Cerro Ballena

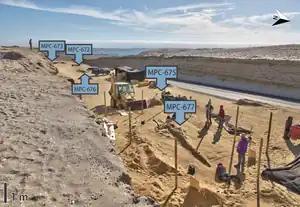
Multiple whale specimens from Cerro Ballena being excavated, along the Pan-American Highway

Suárez with his team became aware of this and reached out to other institutions for support, such as the Chilean National Museum of Natural History (located in Santiago) and the Smithsonian Institution of United States. As such, Cerro Ballena began to become very noticeable in both national and global contexts, and numerous institutions from Chile joined efforts to drive progress at the locality excavation. As a whole, excavation work was carried out between 2010 and 2012, discovering an extremely abundant concentration of whale fossils, proclaiming Cerro Ballena as the largest whale fossil site in Chile. With authorization of the CMN, documentation and agreements with the Smithsonian Institution were conducted so skeletons could be prepared in their museums, further speeding up the research at Cerro Ballena.